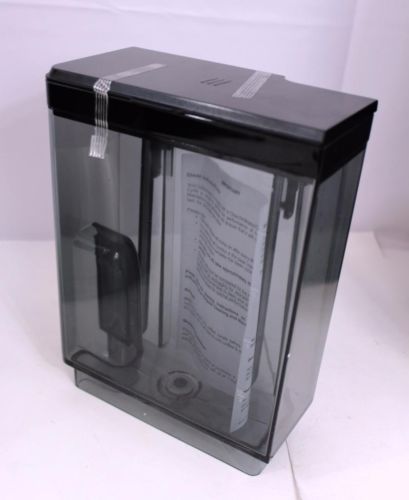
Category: coffee maker